Italo-Turkish War

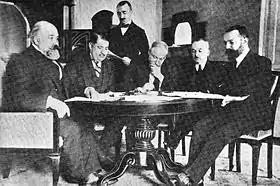
Turkish and Italian delegations at Lausanne (1912). From left to right (seating): Pietro Bertolini, Mehmet Nabi Bey, Guido Fusinato, Rumbeyoğlu Fahreddin Bey, and Giuseppe Volpi.

Although Italy could extend its control to almost all of the 2,000 km of the Libyan coast between April and early August 1912, its ground forces could not venture beyond the protection of the navy's guns and so were limited to a thin coastal strip. In the summer of 1912, Italy began operations against the Ottoman possessions in the Aegean Sea with the approval of the other powers, which were eager to end a war that was lasting much longer than expected. Italy occupied twelve islands in the sea, comprising the Ottoman province of Rhodes, which then became known as the Dodecanese, but that raised the discontent of Austria-Hungary, which feared that it could fuel the irredentism of nations such as Serbia and Greece and cause imbalance in the already-fragile situation in the Balkan area. The only other relevant military operation of the summer was an attack of five Italian torpedo boats in the Dardanelles on 18 July.